Michael Stimpson

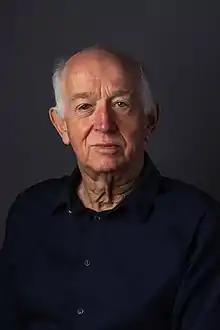

Stimpson was brought up in Hammersmith and Wimbledon. His first degree was in Botany and Zoology, but immediately on completion he turned to music, and more specifically, the classical guitar. His twenties were taken up with study, examinations, concerts, and teaching, and his first contribution to a book.